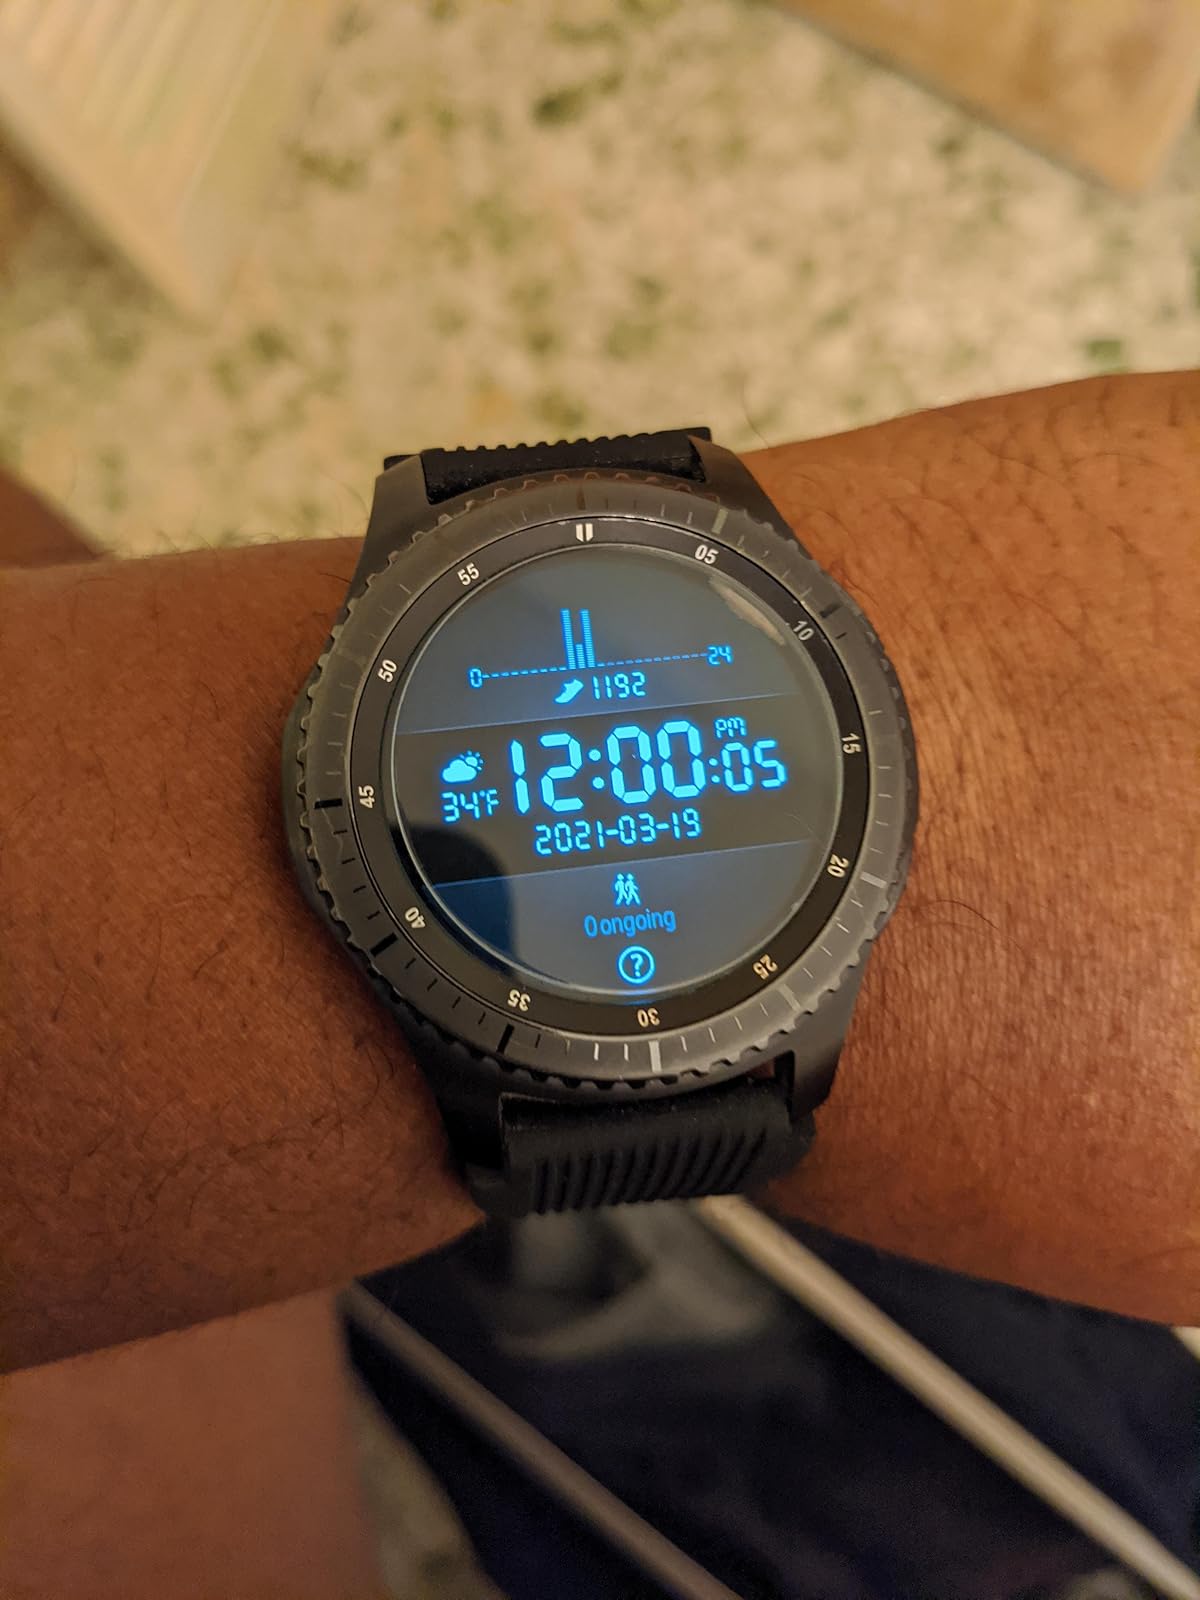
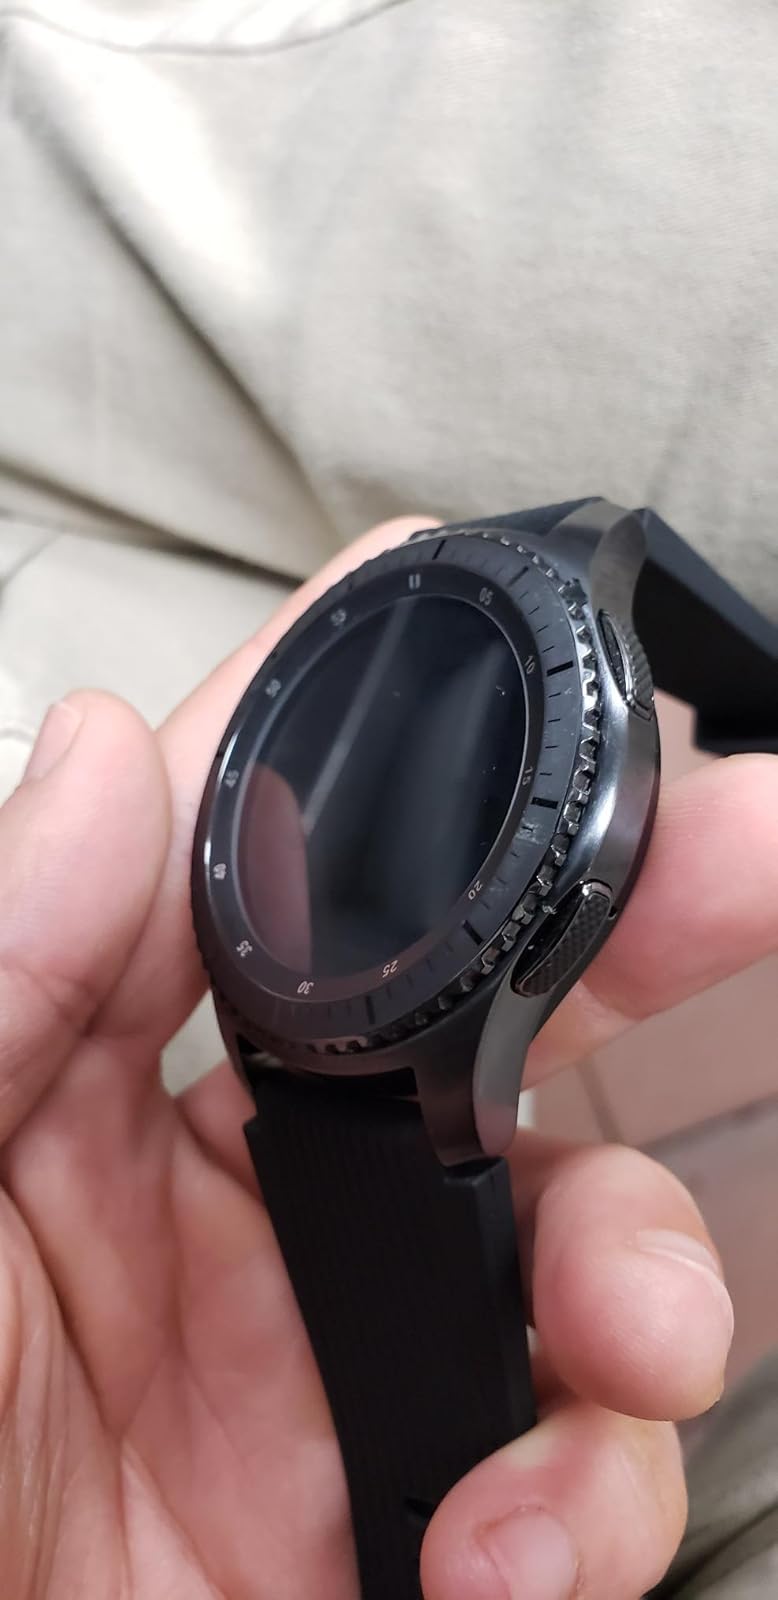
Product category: smartwatch
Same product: yes